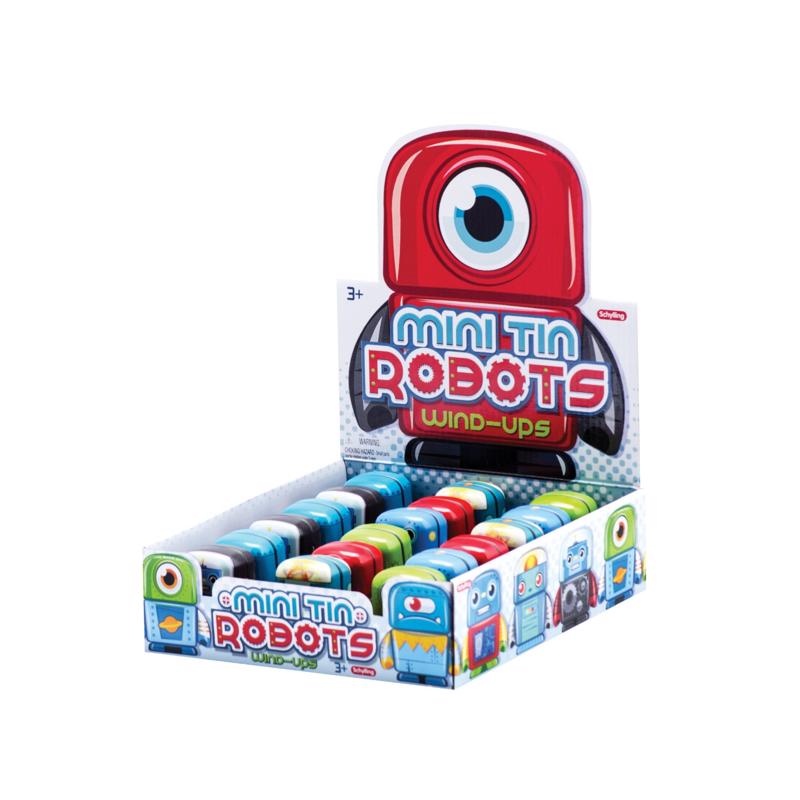
ROBOTS RETRO TOY ASST
Length: 2 Material: Number in Package: 1 Number of Pieces: Power Type: Product Type: Robots Retro Toy Recommended Age: 3+ Sub Brand: Mini Tin Brand Name: Schylling Weight Capacity: 1 Width: 1 Agency Approval: Container Size: Height: 2.5 Color: Assorted Weight: 0.1 lbs.
Brand: Schylling Inc
Category: Toys & Games > Toys > Wind-Up Toys